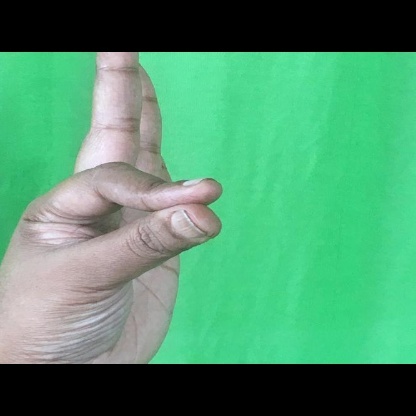
Mudra: Hamsasyam